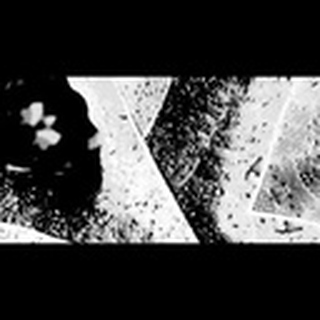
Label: cotton_aphids